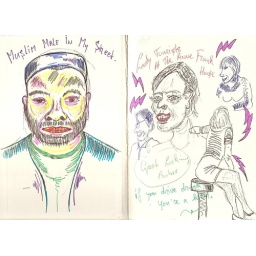
Muslim male in my street